Royal Commonwealth Society

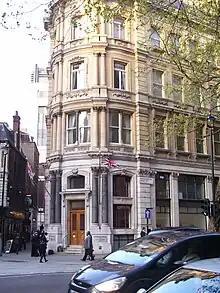
25 Northumberland Avenue in London, the Society's headquarters from 1994 until 2013

Cambridge Library's intervention enabled the Society to clear its debts and, in 1994, to redevelop the grand clubhouse at 18–21 Northumberland Avenue (now Citadines Trafalgar Square) to the design of architect Linda Morey Smith. This building was sold and the Society purchased a former bank building next door at 25 Northumberland Avenue, but with no accommodation.